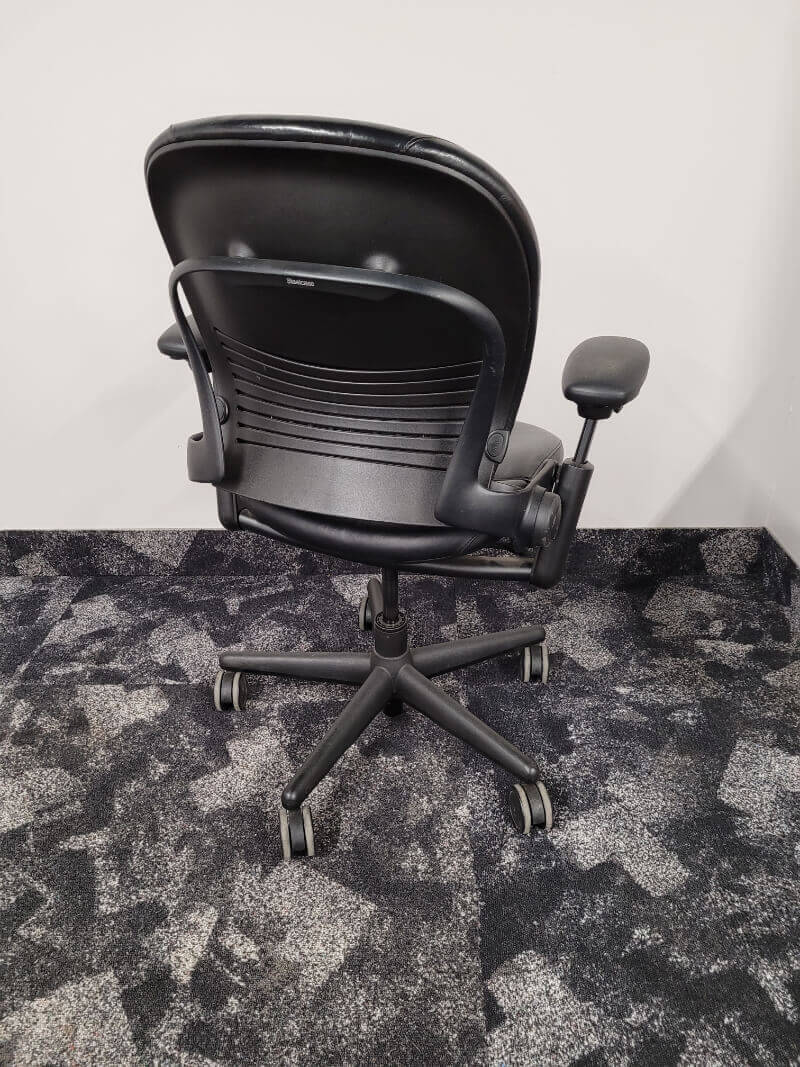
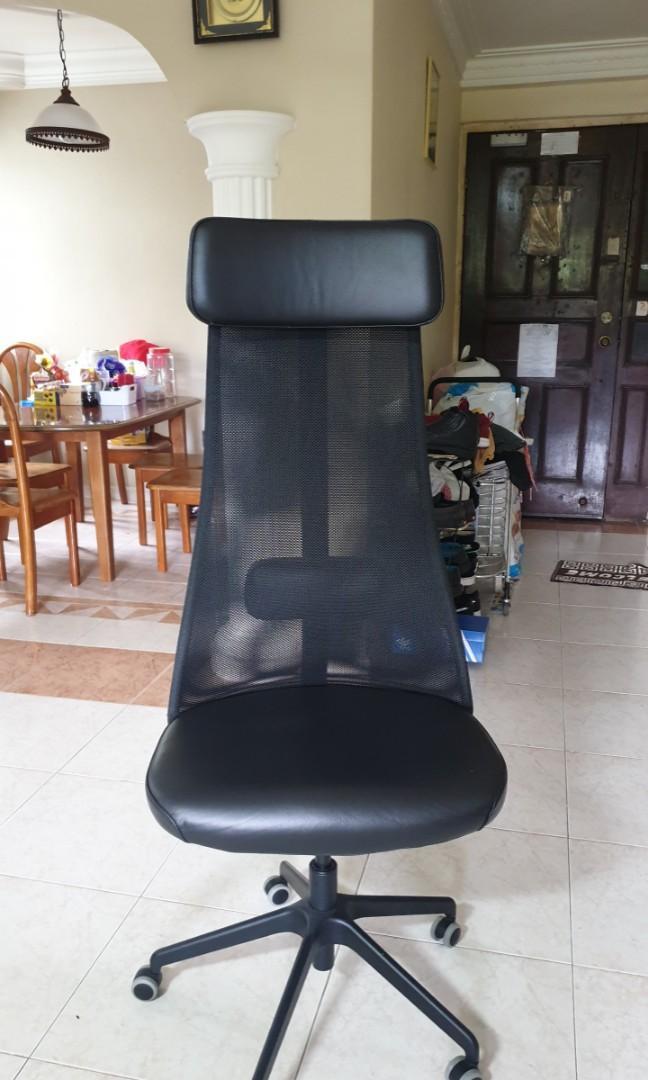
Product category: items_chair
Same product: no